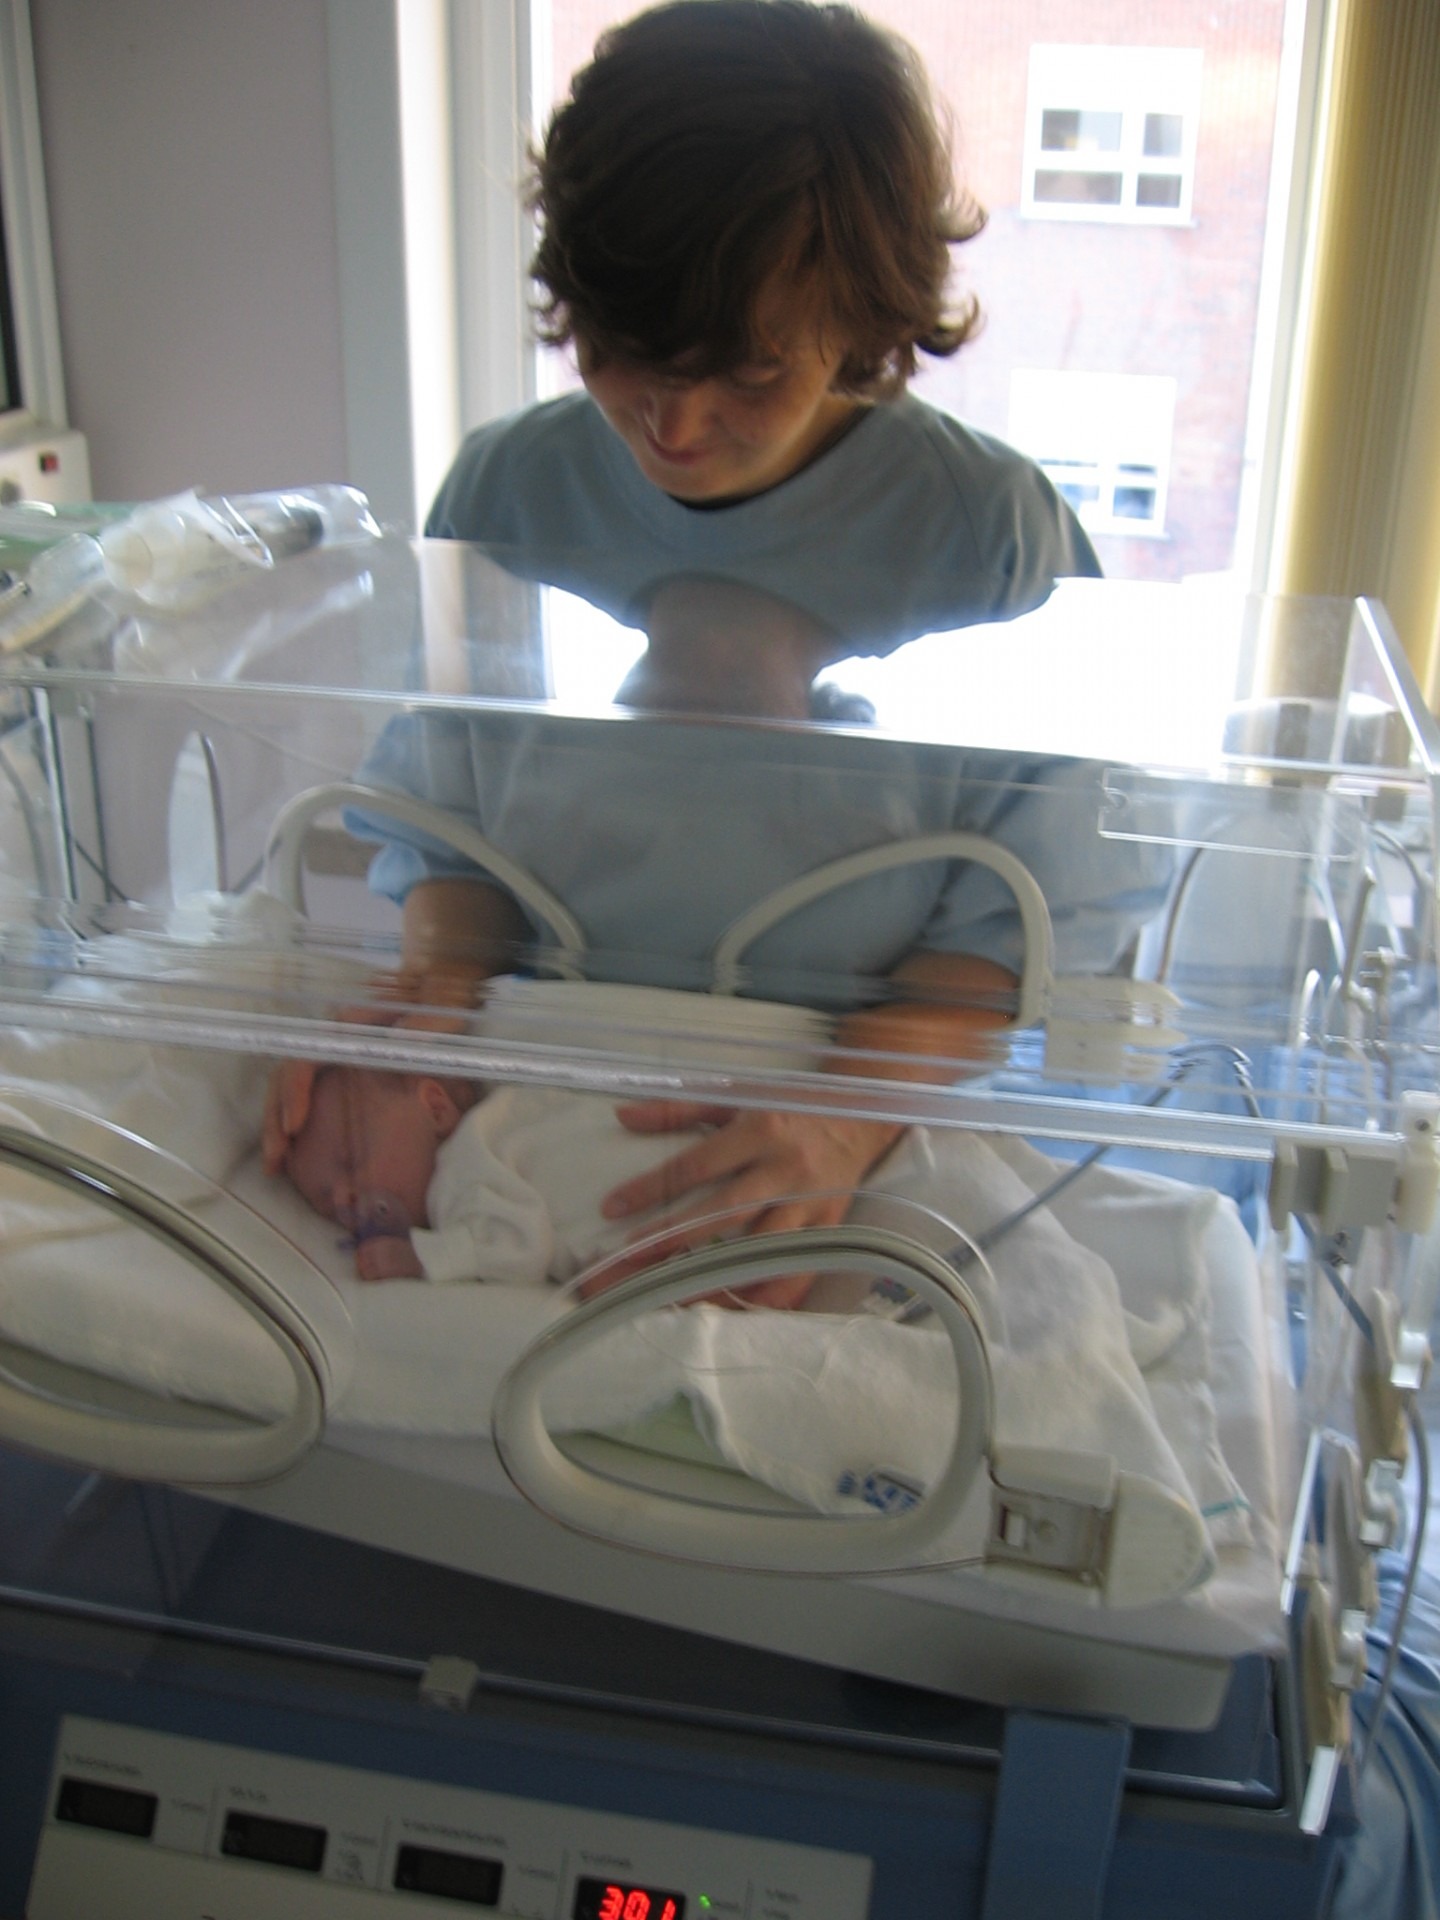
love, baby, product, hospital, mama, incubator, premature